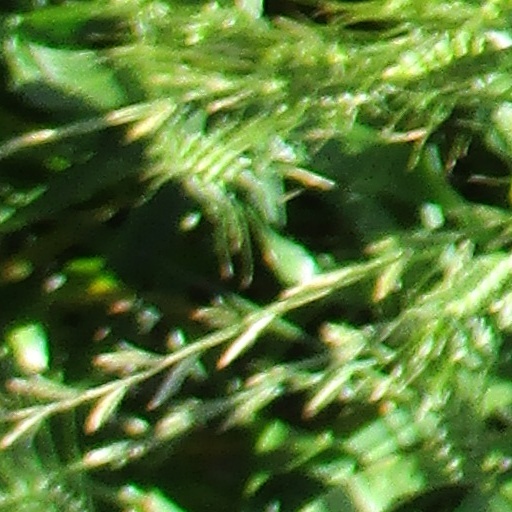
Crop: wheat